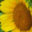
Label: sunflower